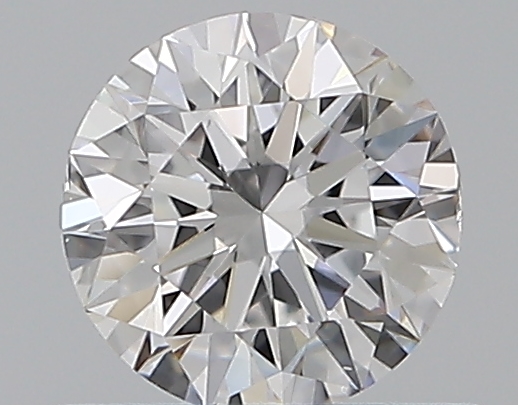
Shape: round
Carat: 0.5
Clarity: VS2
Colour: D
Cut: VG
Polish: EX
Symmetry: VG
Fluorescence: N
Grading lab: GIA
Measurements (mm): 5.03 x 5.1 x 3.15